William Cadogan, 1st Earl Cadogan

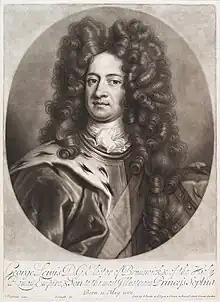
Cadogan was a strong supporter of the Hanoverian Succession which brought George I to the throne rather than the Jacobite candidate, styled by his supporters as James III.

He commanded the army's scouting part which located the French army on the morning of Ramillies, and acted as a senior messenger for Marlborough during the battle, recalling Orkney's British infantry from their diversionary attack on the French right flank to assault the French centre around Ramillies itself.